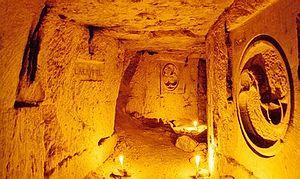
Lieu dit ""La crypte"" carrières de Paris XIV - (Utilisateur Raoudoudou) Édouard BERGÉ (c) 2001 Photo argentique en pause longue (20s) avec éclairage bougies. Permission vous est donnée de copier, distribuer et/ou modifier ce document selon les termes de la Licence GNU Free Documentation License, Version 1.2 ou ultérieure publiée par la Free Software Foundation
Le Grand réseau sud est un réseau de galeries souterraines situé sous les 14ᵉ, 15ᵉ, 5ᵉ et 6ᵉ arrondissements de Paris. Il est constitué d'une multitude d'anciennes carrières, reliées entre elles par les ouvriers de l'Inspection des carrières au XIXᵉ siècle.
Les carrières souterraines de Paris sont un ensemble d'anciennes carrières souterraines reliées entre elles par des galeries d'inspection. Elles sont constituées sous Paris intramuros de deux réseaux principaux :
Paris [pa.ʁi] est la ville la plus peuplée et la capitale de la France.